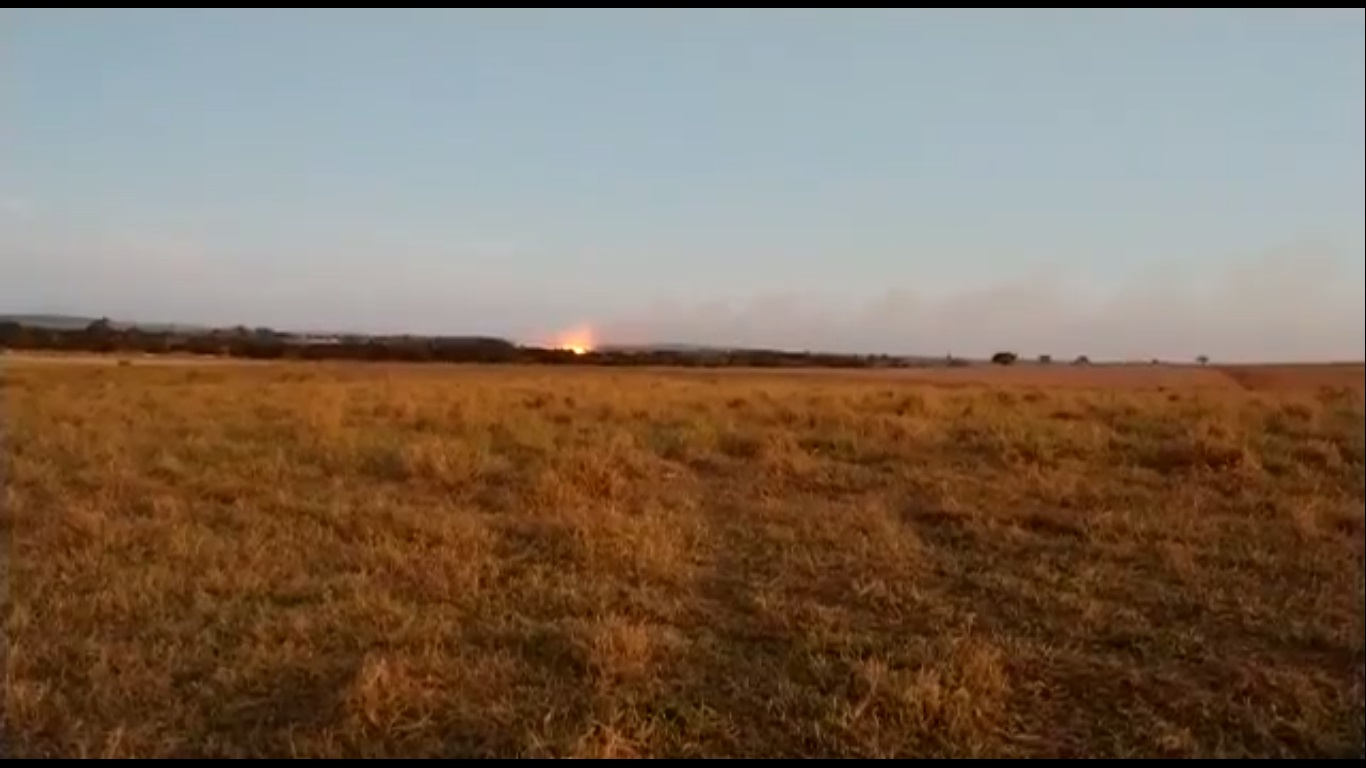
Fire: yes
Smoke: yes